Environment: real
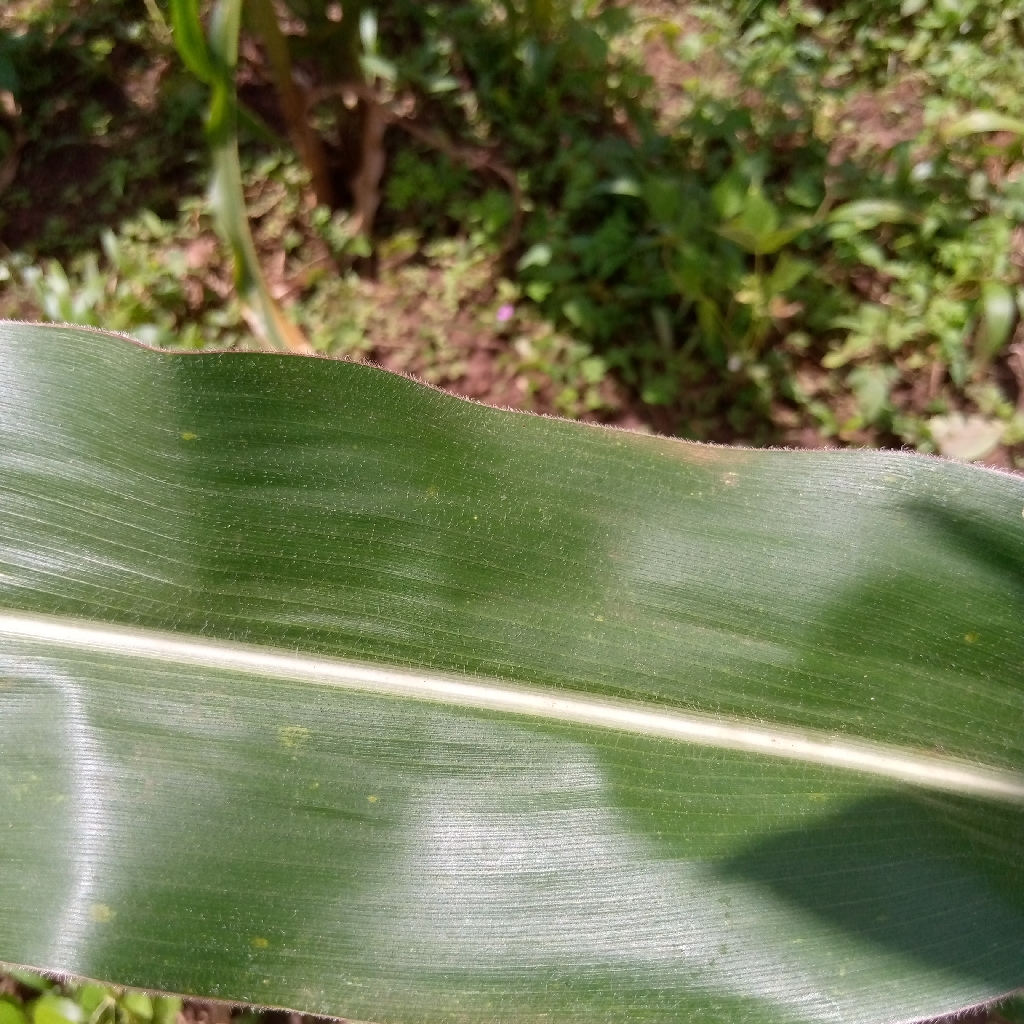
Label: healthy